Ariodante

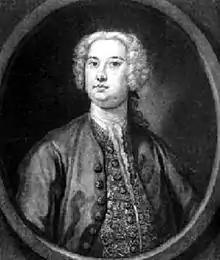
Giovanni Carestini, who created the role of Ariodante

Polinesso and Ariodante meet; Polinesso feigns astonishment when Ariodante tells him he is betrothed to Ginevra, insisting that Ginevra loves him. Ariodante refuses to believe it. This is all being observed by Lurcanio, who is hidden. Polinesso tells Ariodante to watch as "Ginevra", really Dalinda wearing Ginevra's clothes, admits Polinesso into her bedroom for the night. Ariodante is in despair and wants to die (Aria:"Tu preparati a morire") but Lurcanio comes from the shadows and advises Ariodante to live, and seek revenge (Aria:"Tu vivi"). Ariodante sadly bewails his beloved's (supposed) infidelity (Aria:"Scherza infida"). As day breaks, Polinesso and Dalinda emerge from the palace. Polinesso promises he will reward her, to her delight (Aria:"Se tanto piace al cor") and, alone, Polinesso exults in how well his plot is proceeding (Aria:"Se l'inganno").